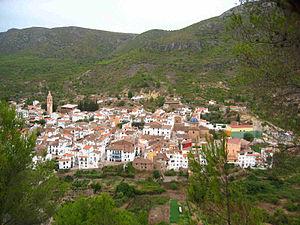
Ayódar, en castillan et officiellement, est une commune d'Espagne de la province de Castellón dans la Communauté valencienne. Elle est située dans la comarque de l'Alto Mijares et dans la zone à prédominance linguistique valencienne.